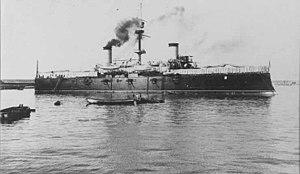
La guerre hispano-américaine, souvent désignée en Espagne sous le nom de désastre de 1898, est un conflit armé qui se déroula d'avril à août 1898 entre les États-Unis d'Amérique et l'Espagne, et qui eut pour conséquence la confirmation de l'indépendance de Cuba jusqu'en 1901, et la prise de contrôle d'anciennes colonies espagnoles dans les Caraïbes et l'océan Pacifique par les États-Unis d'Amérique.
Le Flying Squadron était une escadre navale, spécifique et éphémère, de l’US Navy créée durant la guerre hispano-américaine et qui a opéré dans l'Atlantique, dans le golfe du Mexique et dans les Caraïbes. Son unique action a été durant la bataille de Santiago de Cuba en 1898.